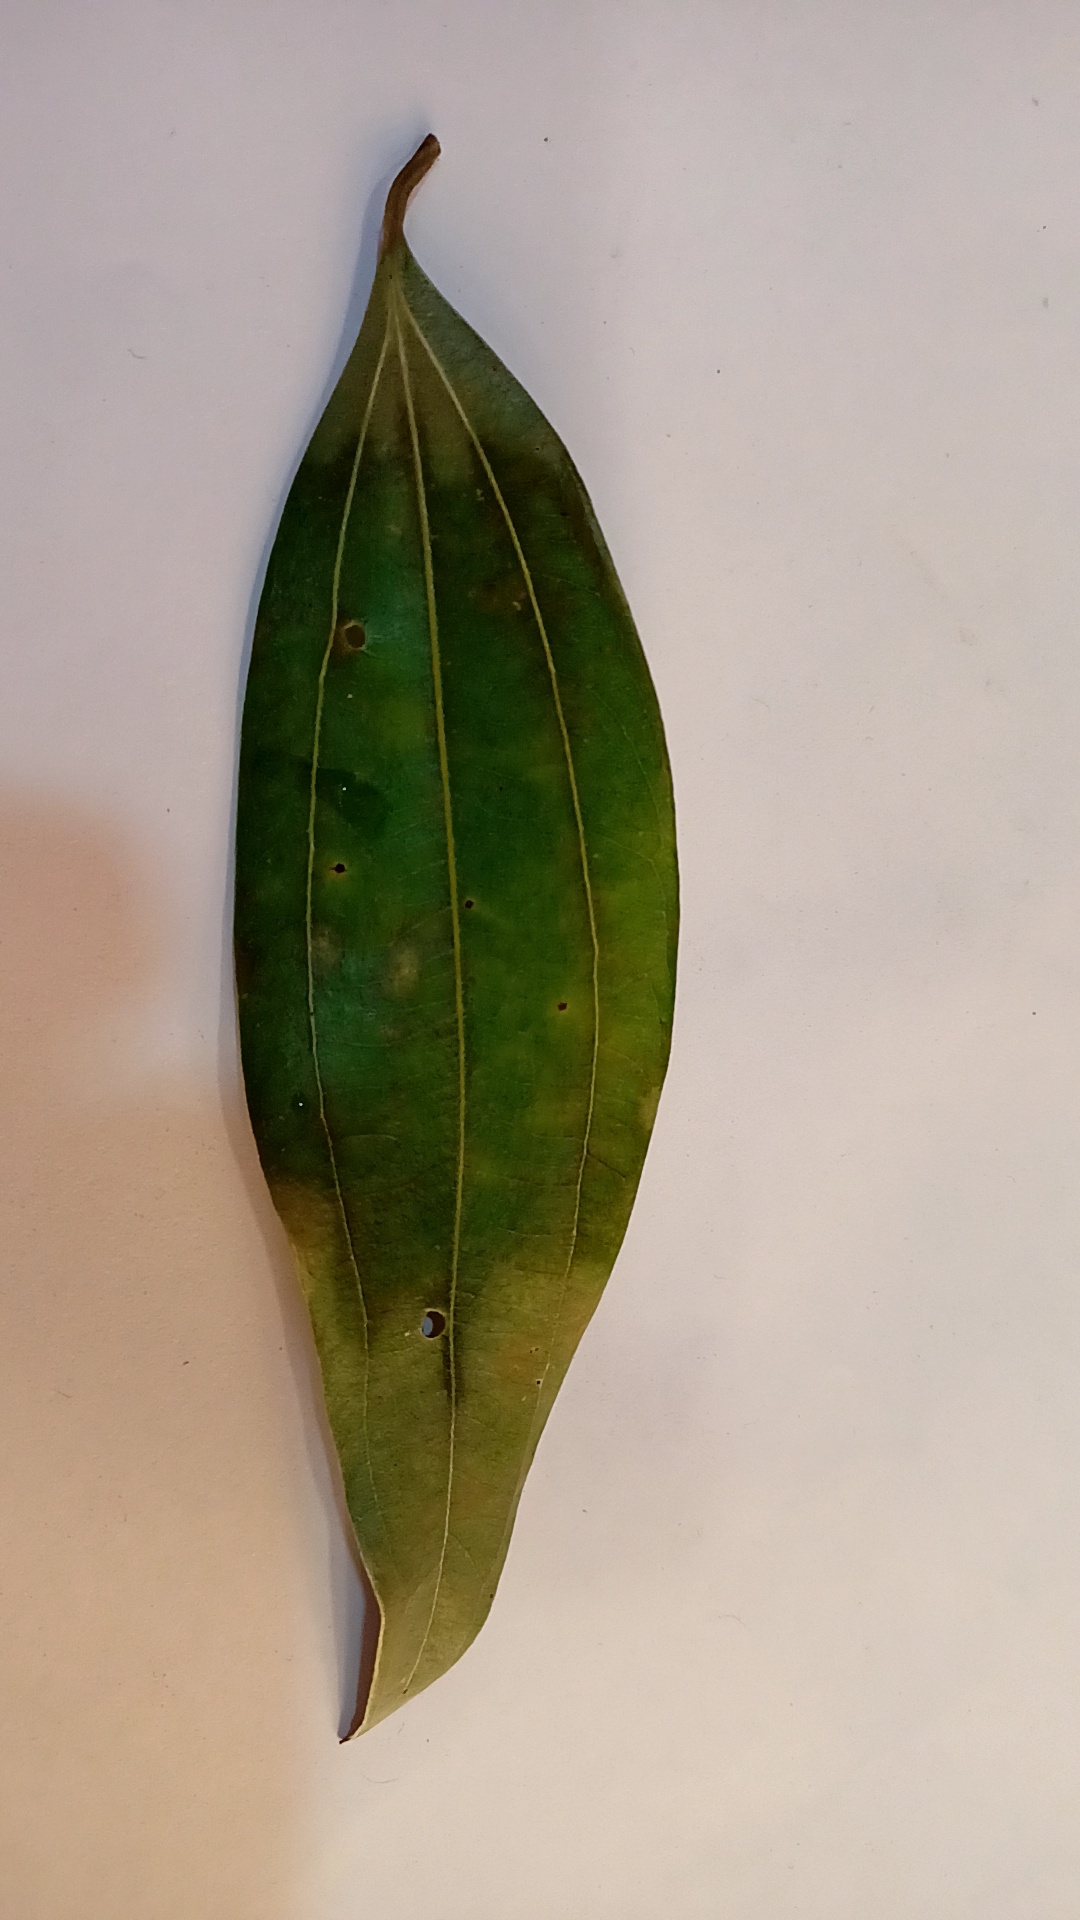
Label: Disease